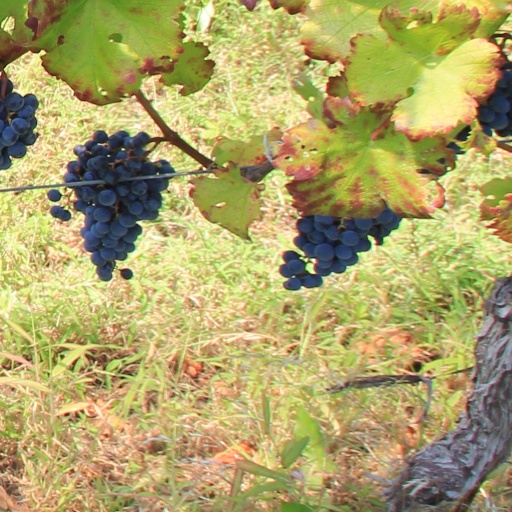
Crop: grape